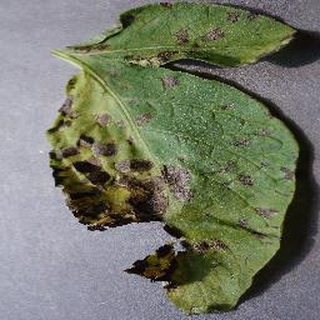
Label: potato_early_blight